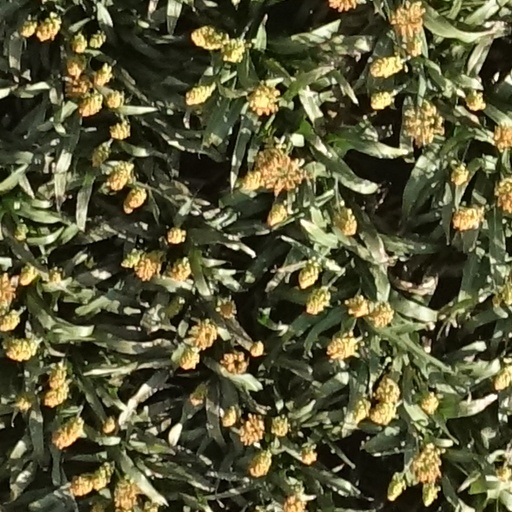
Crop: sorghum